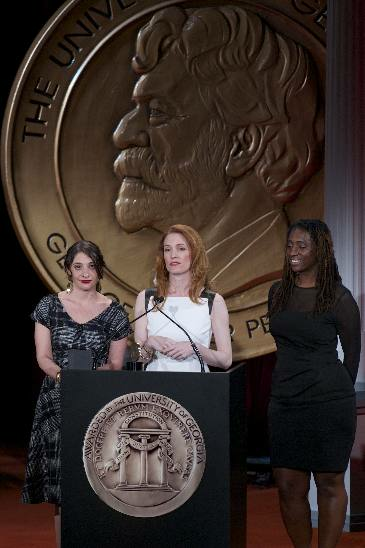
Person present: Yes